Cromwell, New Zealand

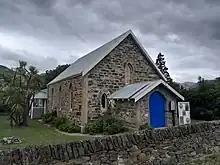
St Andrew's Anglican church, Cromwell (2022)

St Andrew's Anglican church was opened in 1874. It was designed in a Gothic style. The site for the church was chosen when Bishop Samuel Tarratt Nevill visited in 1873. John Marsh, a local Cromwell resident donated the land for the church and the church cost 700 pounds to build. The Ladies Guild raised 150 pounds of the cost in 1874. Leadlight windows were installed in the east and west ends in 1893. A pipe organ was installed in 1919. Electricity was installed in the church in 1926 and the church hall was built in 1932.